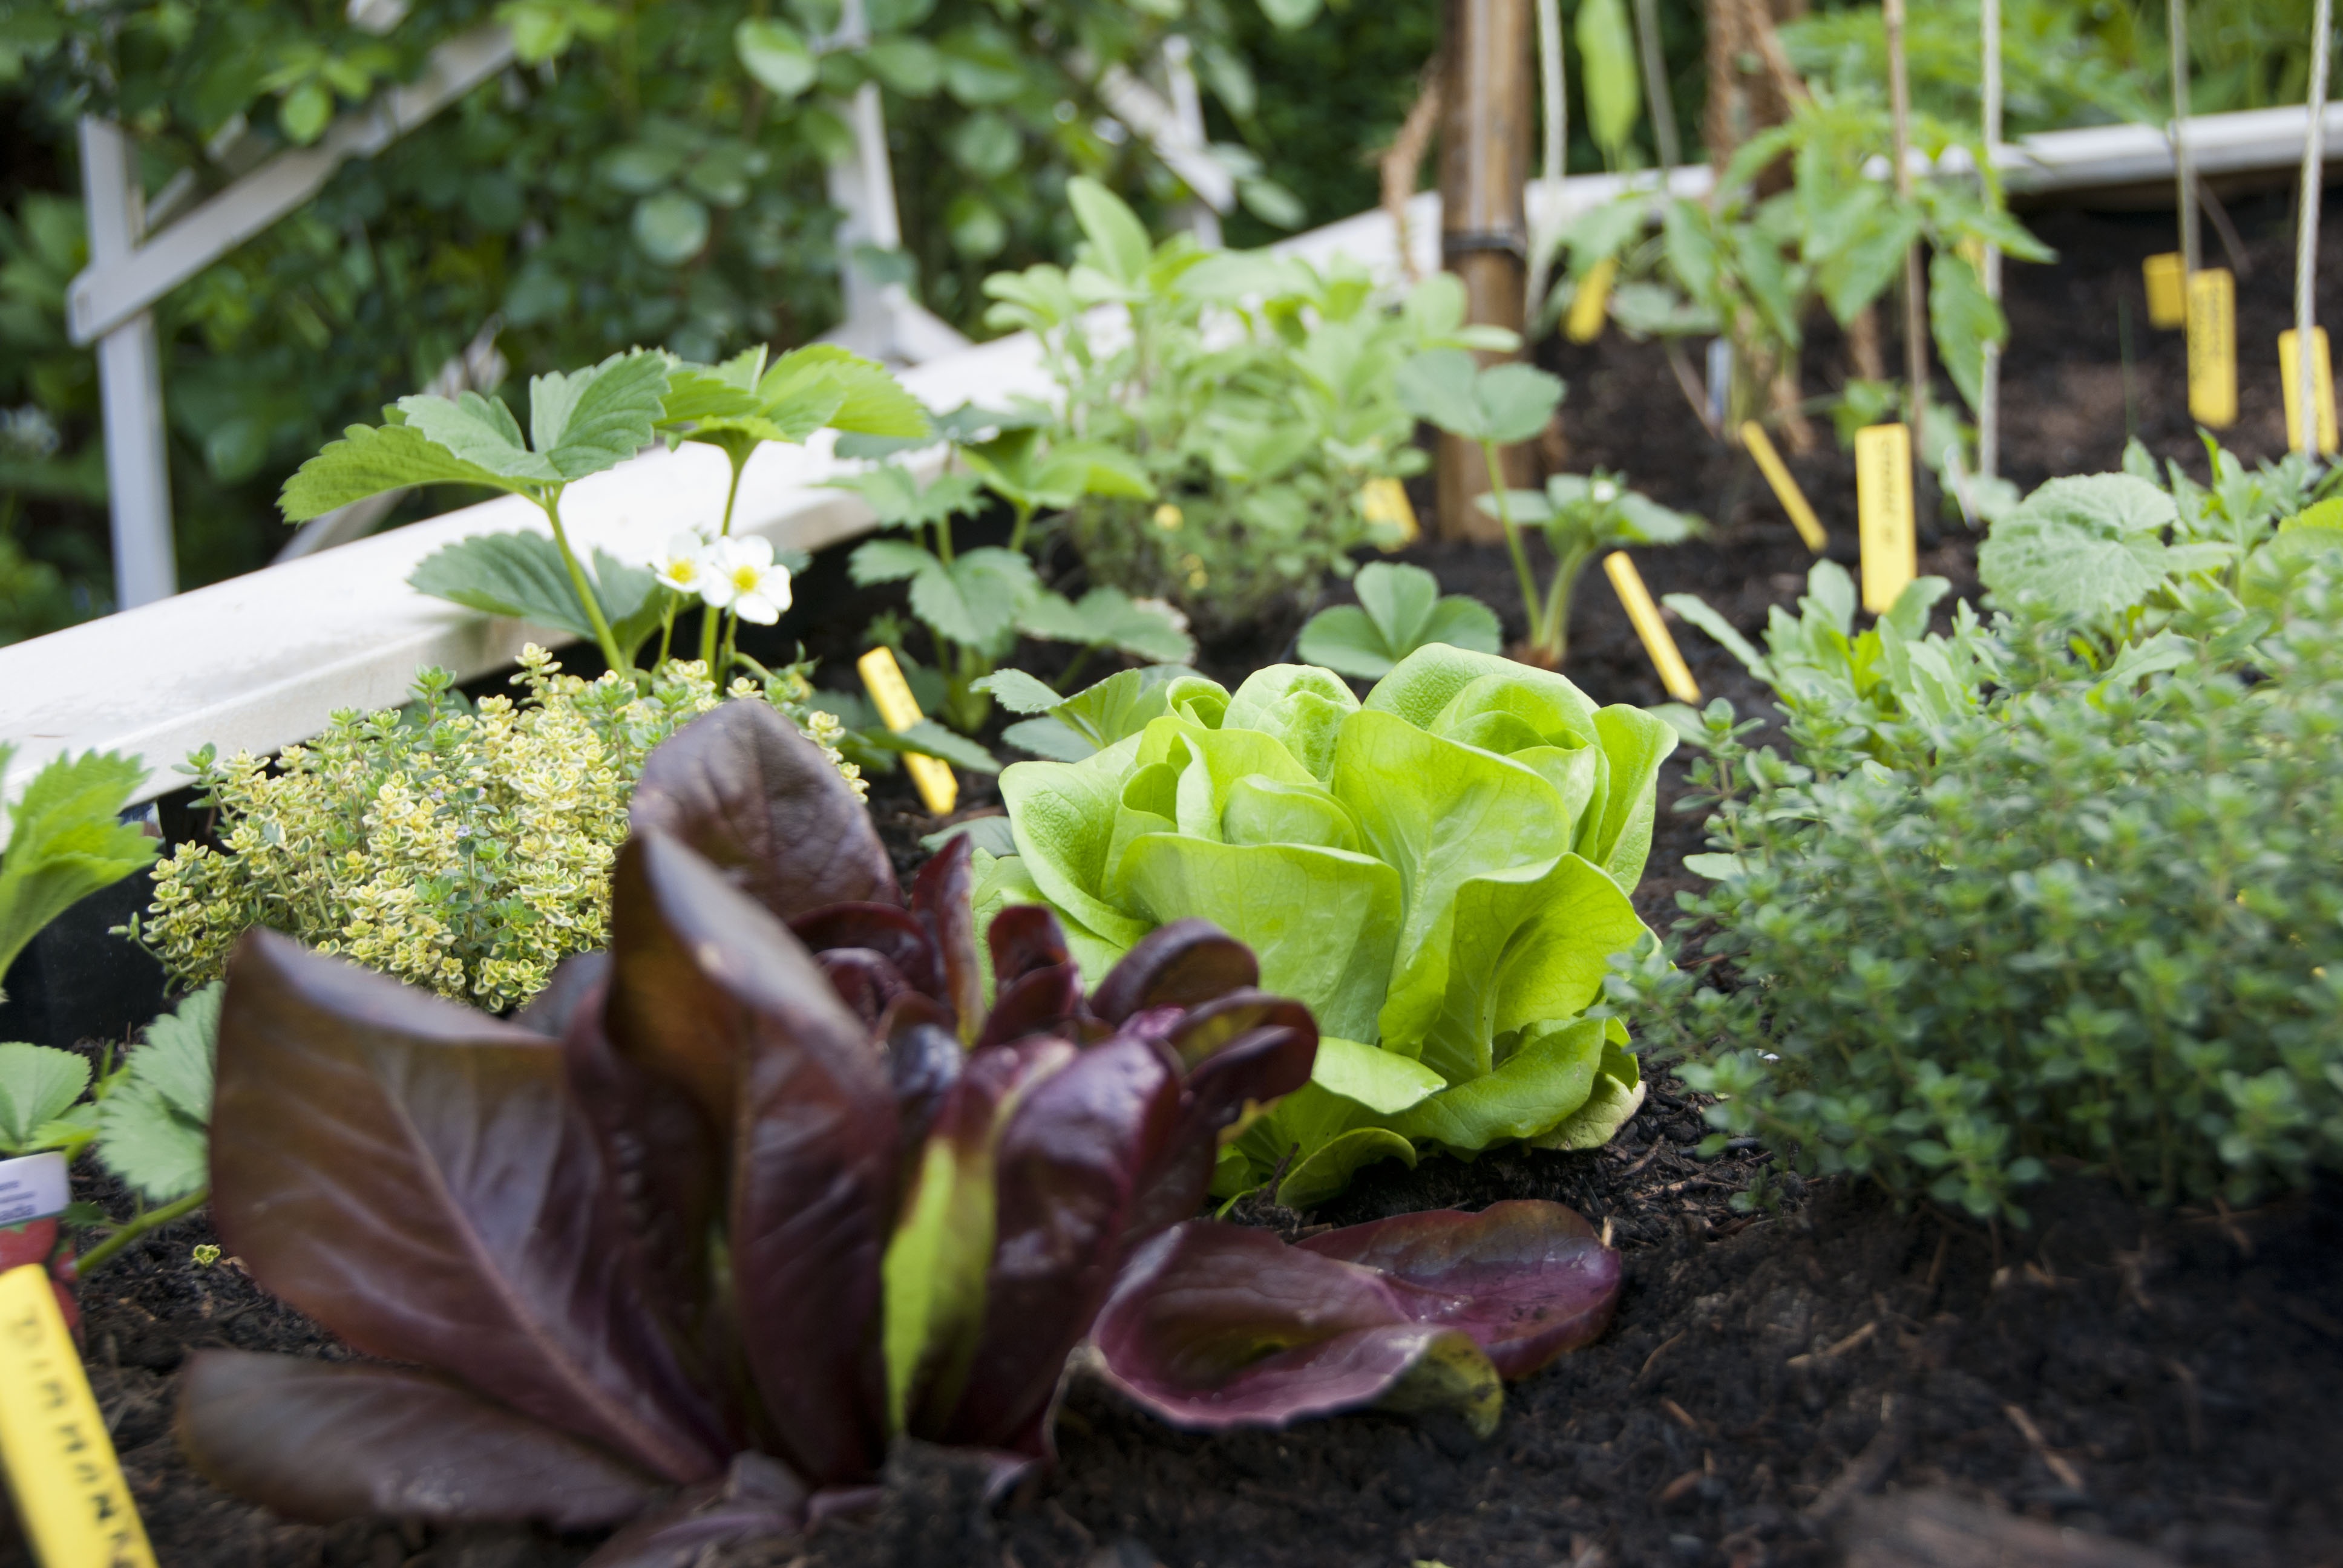
plant, flower, food, produce, vegetable, backyard, soil, botany, garden, lettuce, yard, city garden